Hurst Green, West Midlands

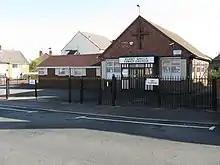
Hurst Green Family Church

Hurst Green is a suburb of Halesowen in the Metropolitan Borough of Dudley, located on its north-eastern side. Its principal thoroughfares are Narrow Lane/Fairfield Road, Summerfield Avenue and Hurst Green Road and Woodbury Road with a small shopping centre at the eastern end of the latter bordering the M5 motorway. It is a mixture of owner-occupied and municipal housing, the latter concentrated around Brandon Road/Westfield Road. There is an industrial area to its north along Fairfield Road and Cakemore Road.